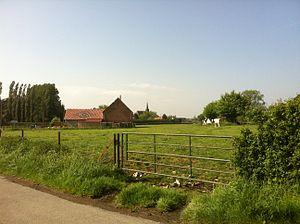
Ribeauville est une commune française située dans le département de l'Aisne, en région Hauts-de-France.